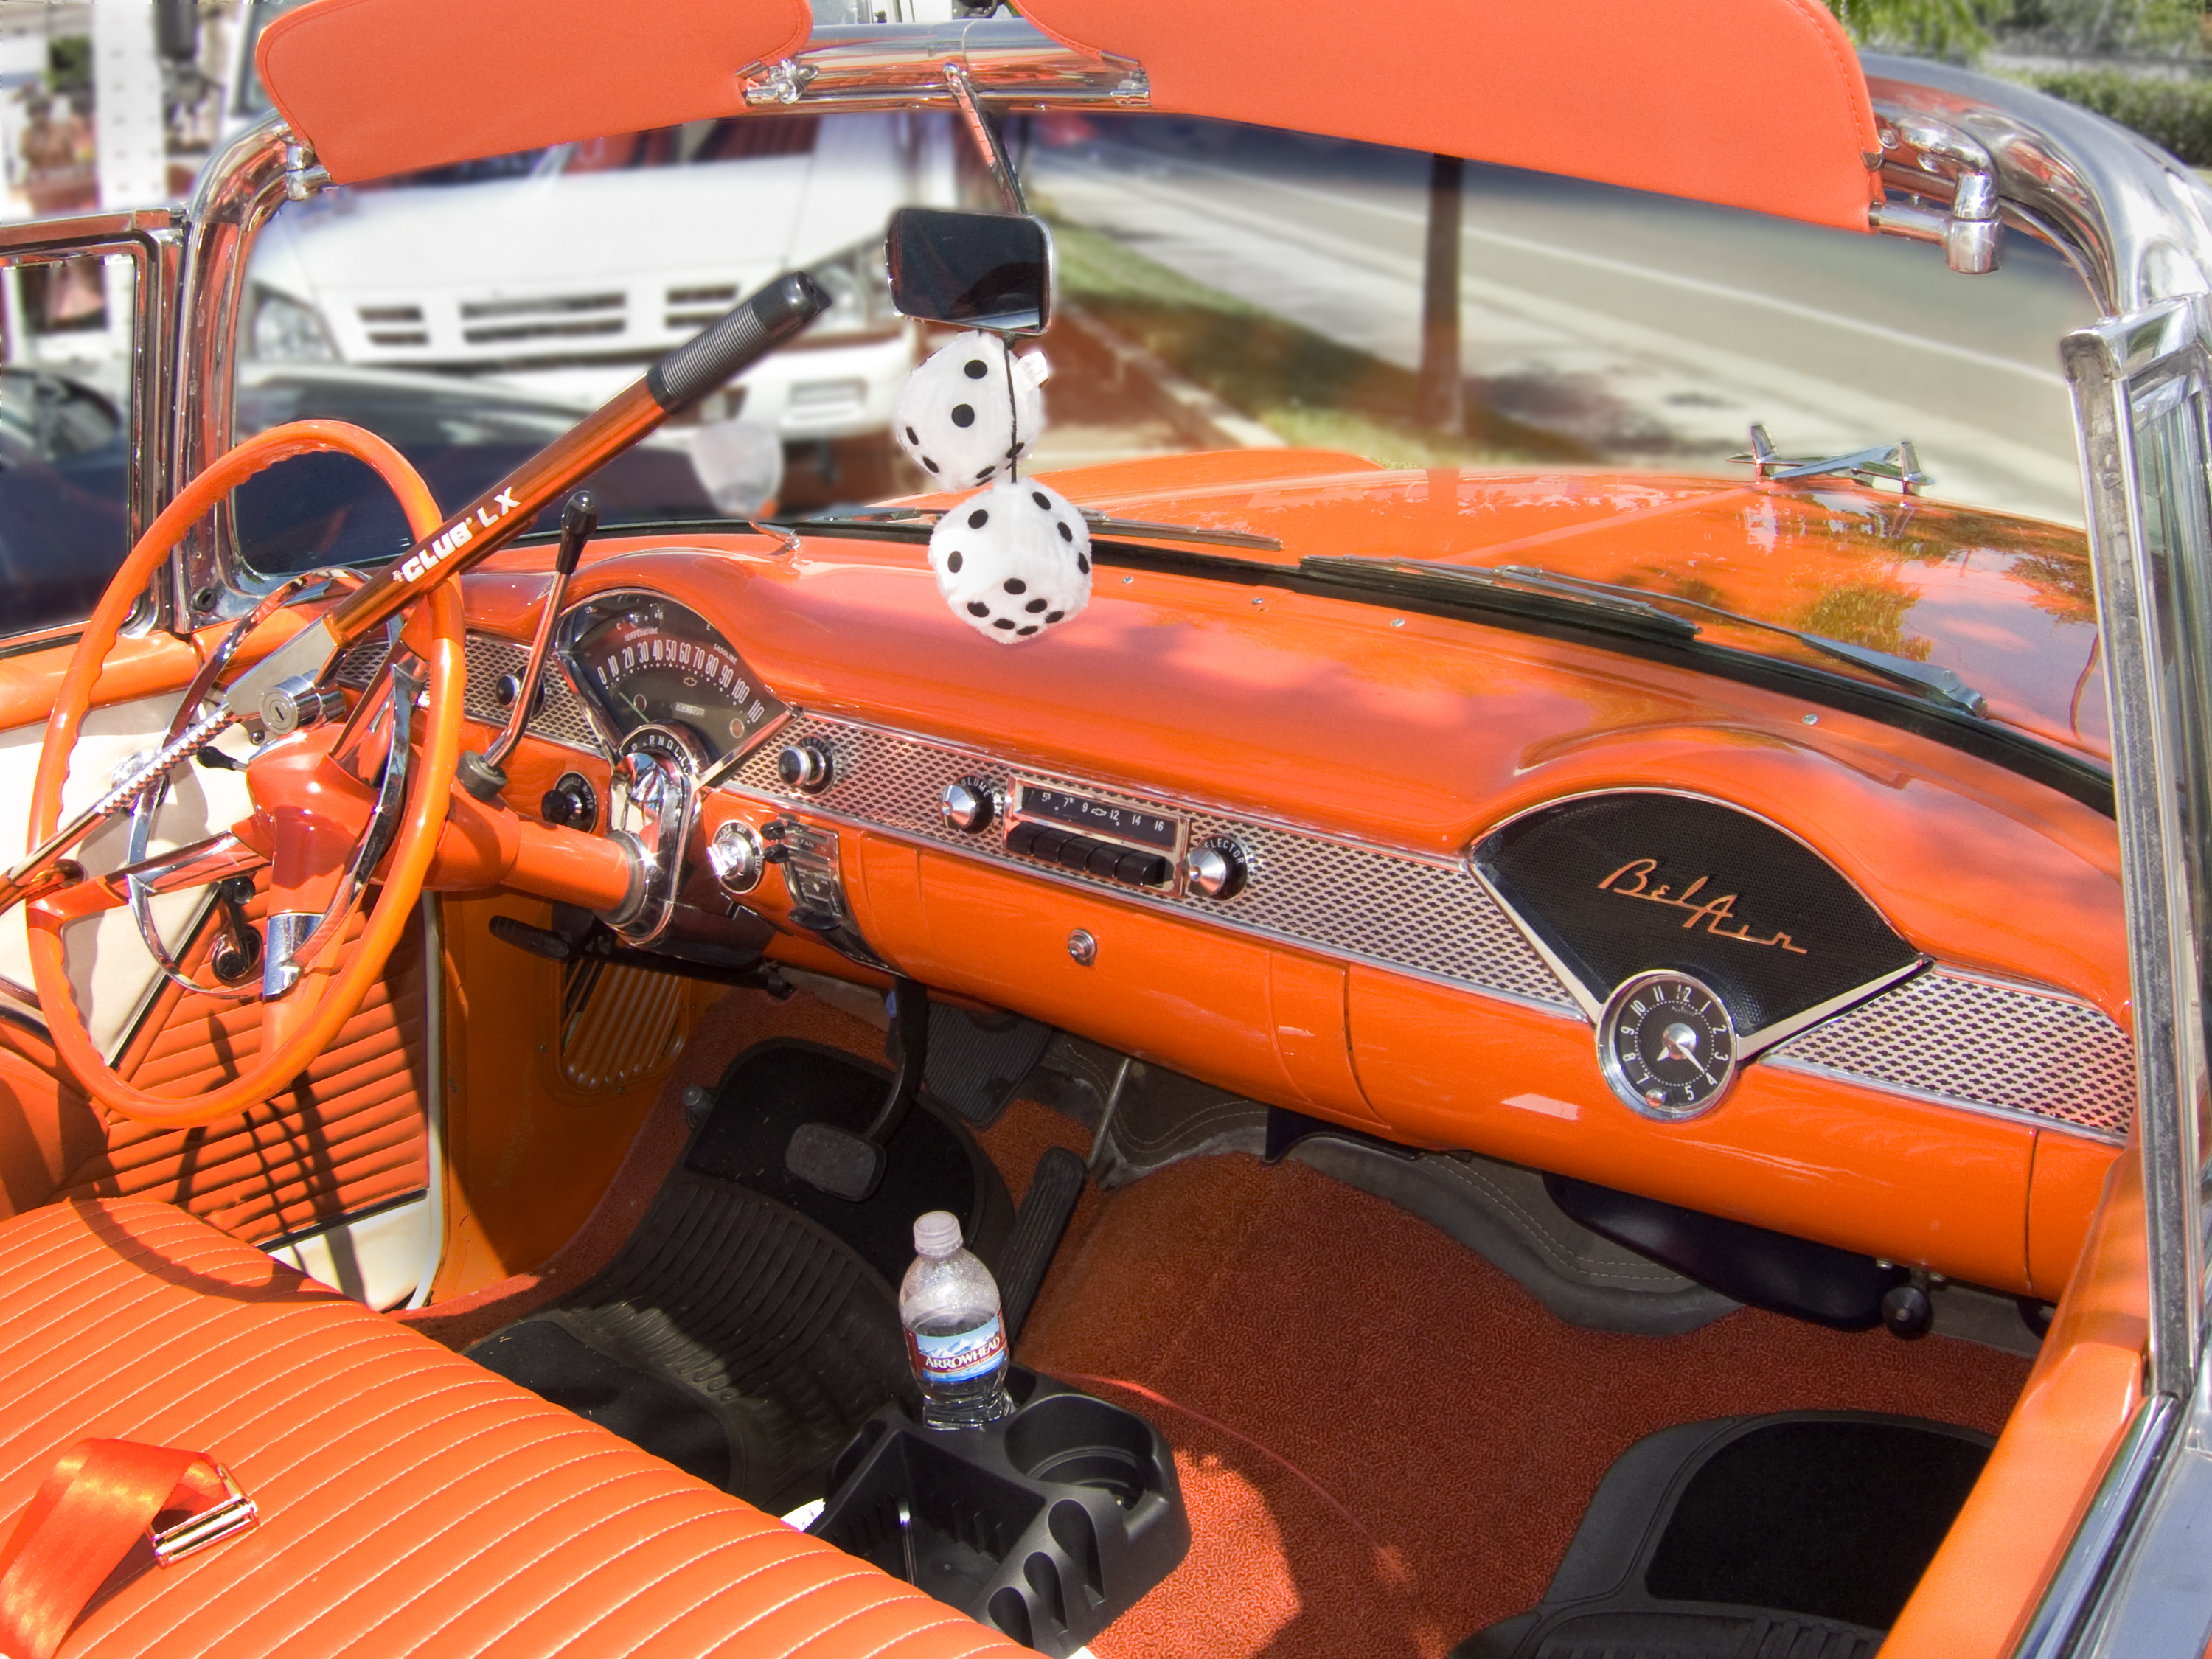
car, vehicle, california, sports car, motor vehicle, vintage car, race car, classic, convertible, sacramento, antique car, auto show, land vehicle, automobile make, automotive exterior, automotive design, luxury vehicle, performance car